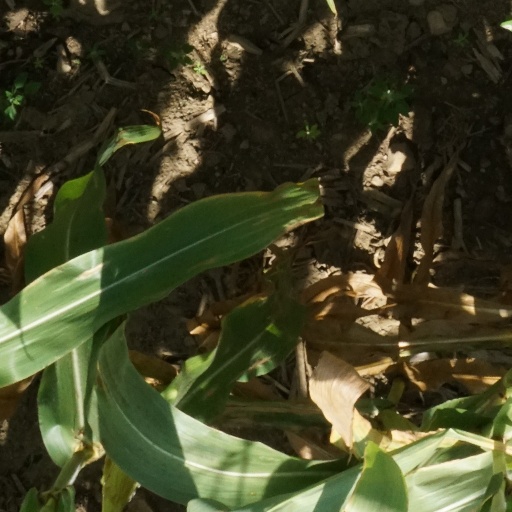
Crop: maize; corn